Museum für Kunst und Kulturgeschichte

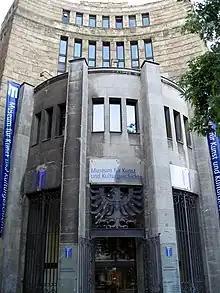
The Museum für Kunst und Kulturgeschichte: entrance.

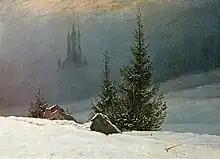
Caspar David Friedrich: "Winterlandschaft" (1811).

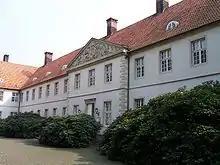
Cappenberg Castle (the old location): main building.

The Museum für Kunst und Kulturgeschichte or MKK ("Museum of Art and Cultural History") is a municipal museum in Dortmund, Germany. It is currently located in an Art Deco building which was formerly the Dortmund Savings Bank.